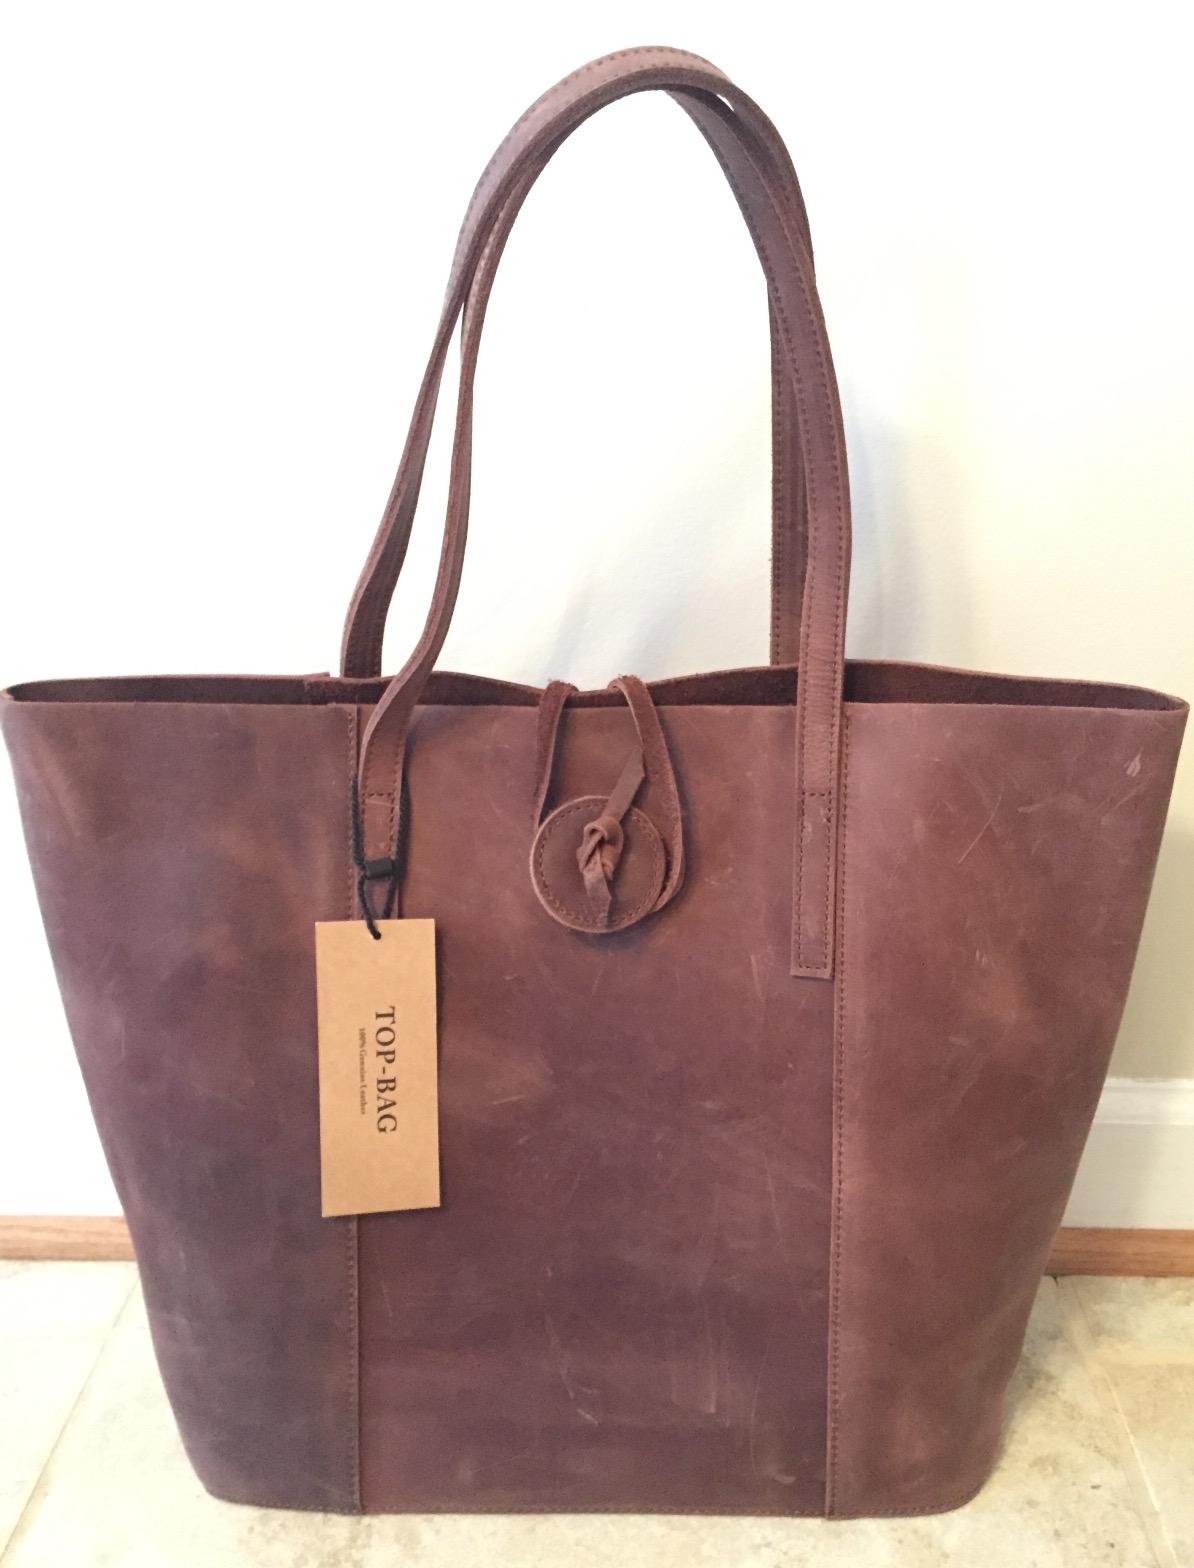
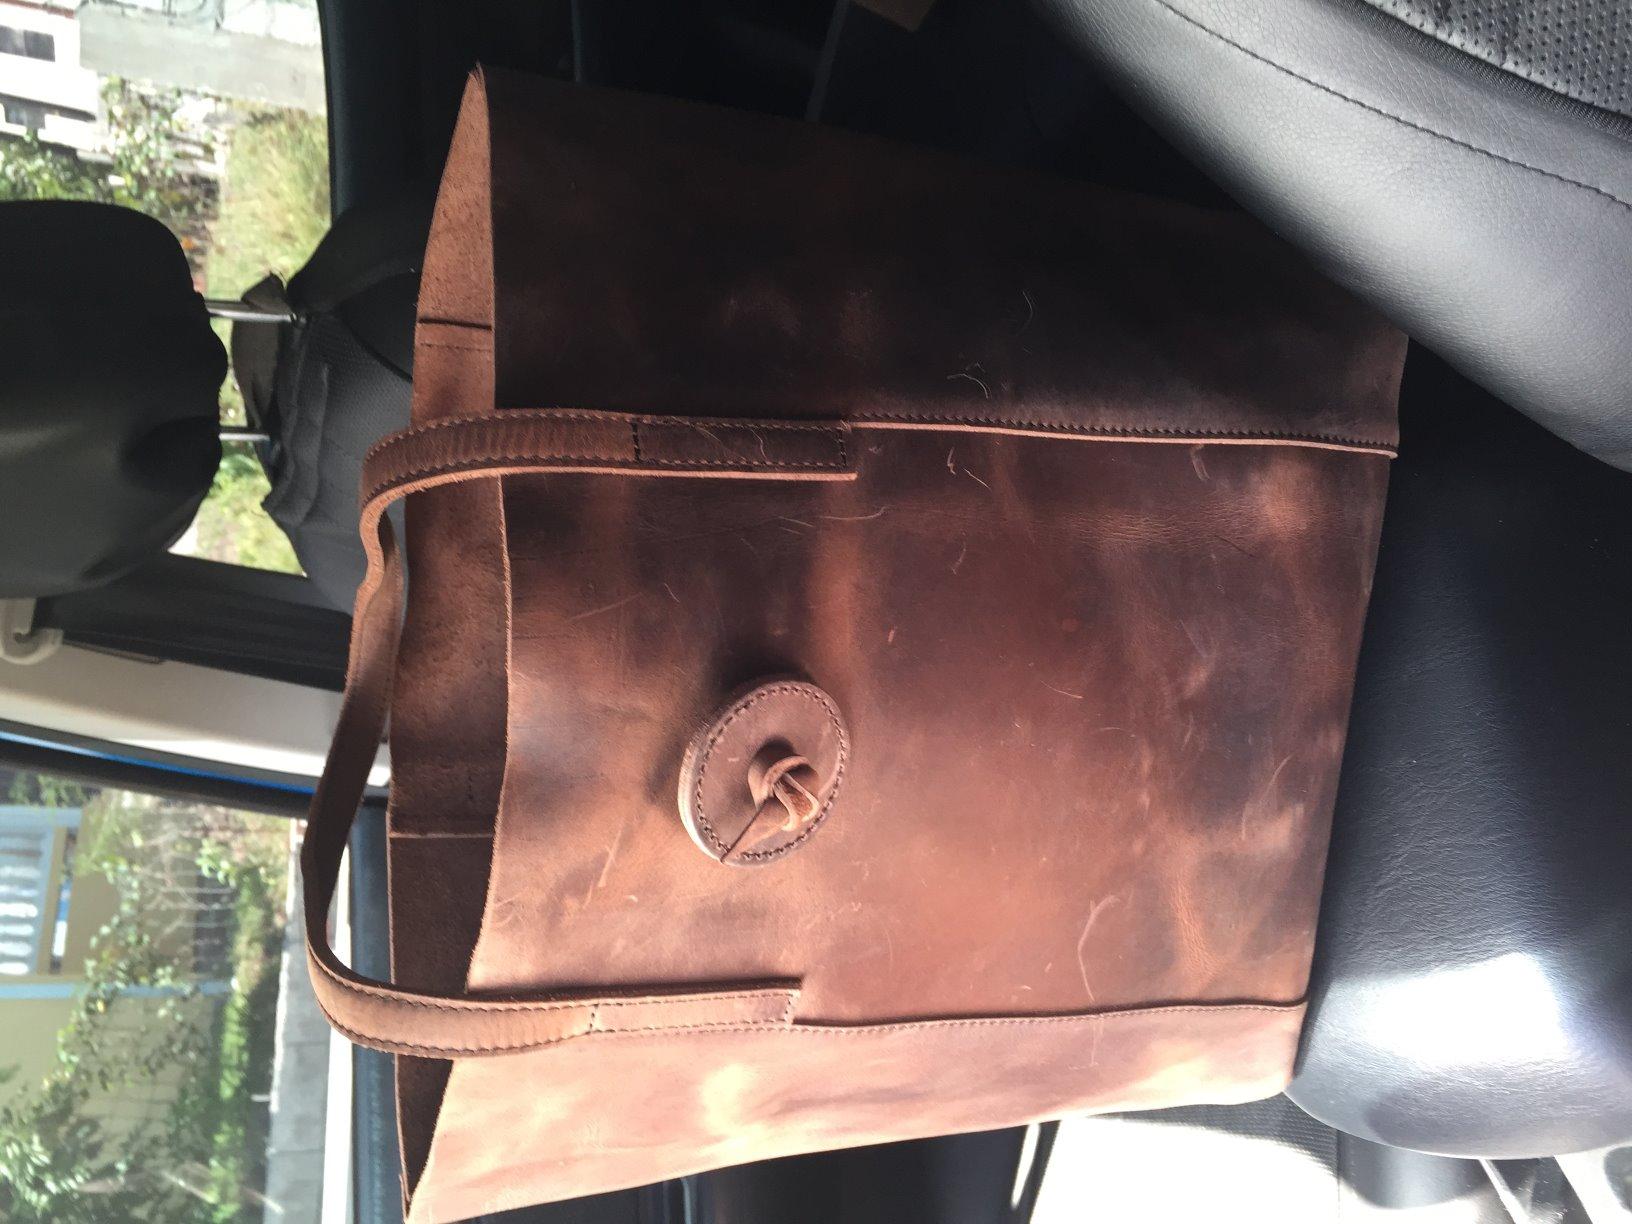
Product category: accessories_handbag
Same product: yes